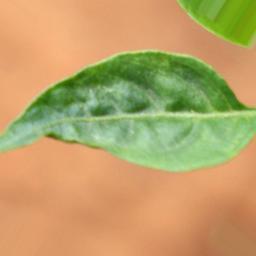
Label: mites_and_trips